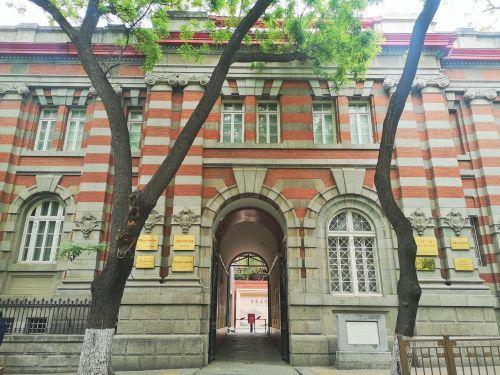
地标名称：中国法院博物馆
所在城市：北京市·东城区